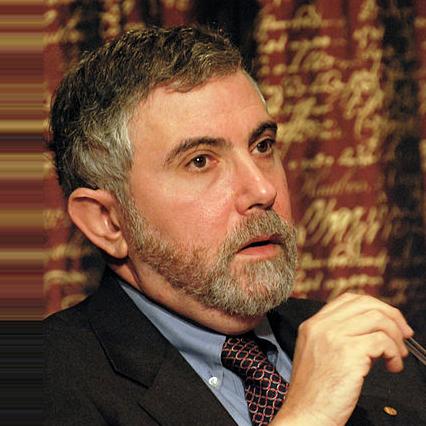
Age: 54